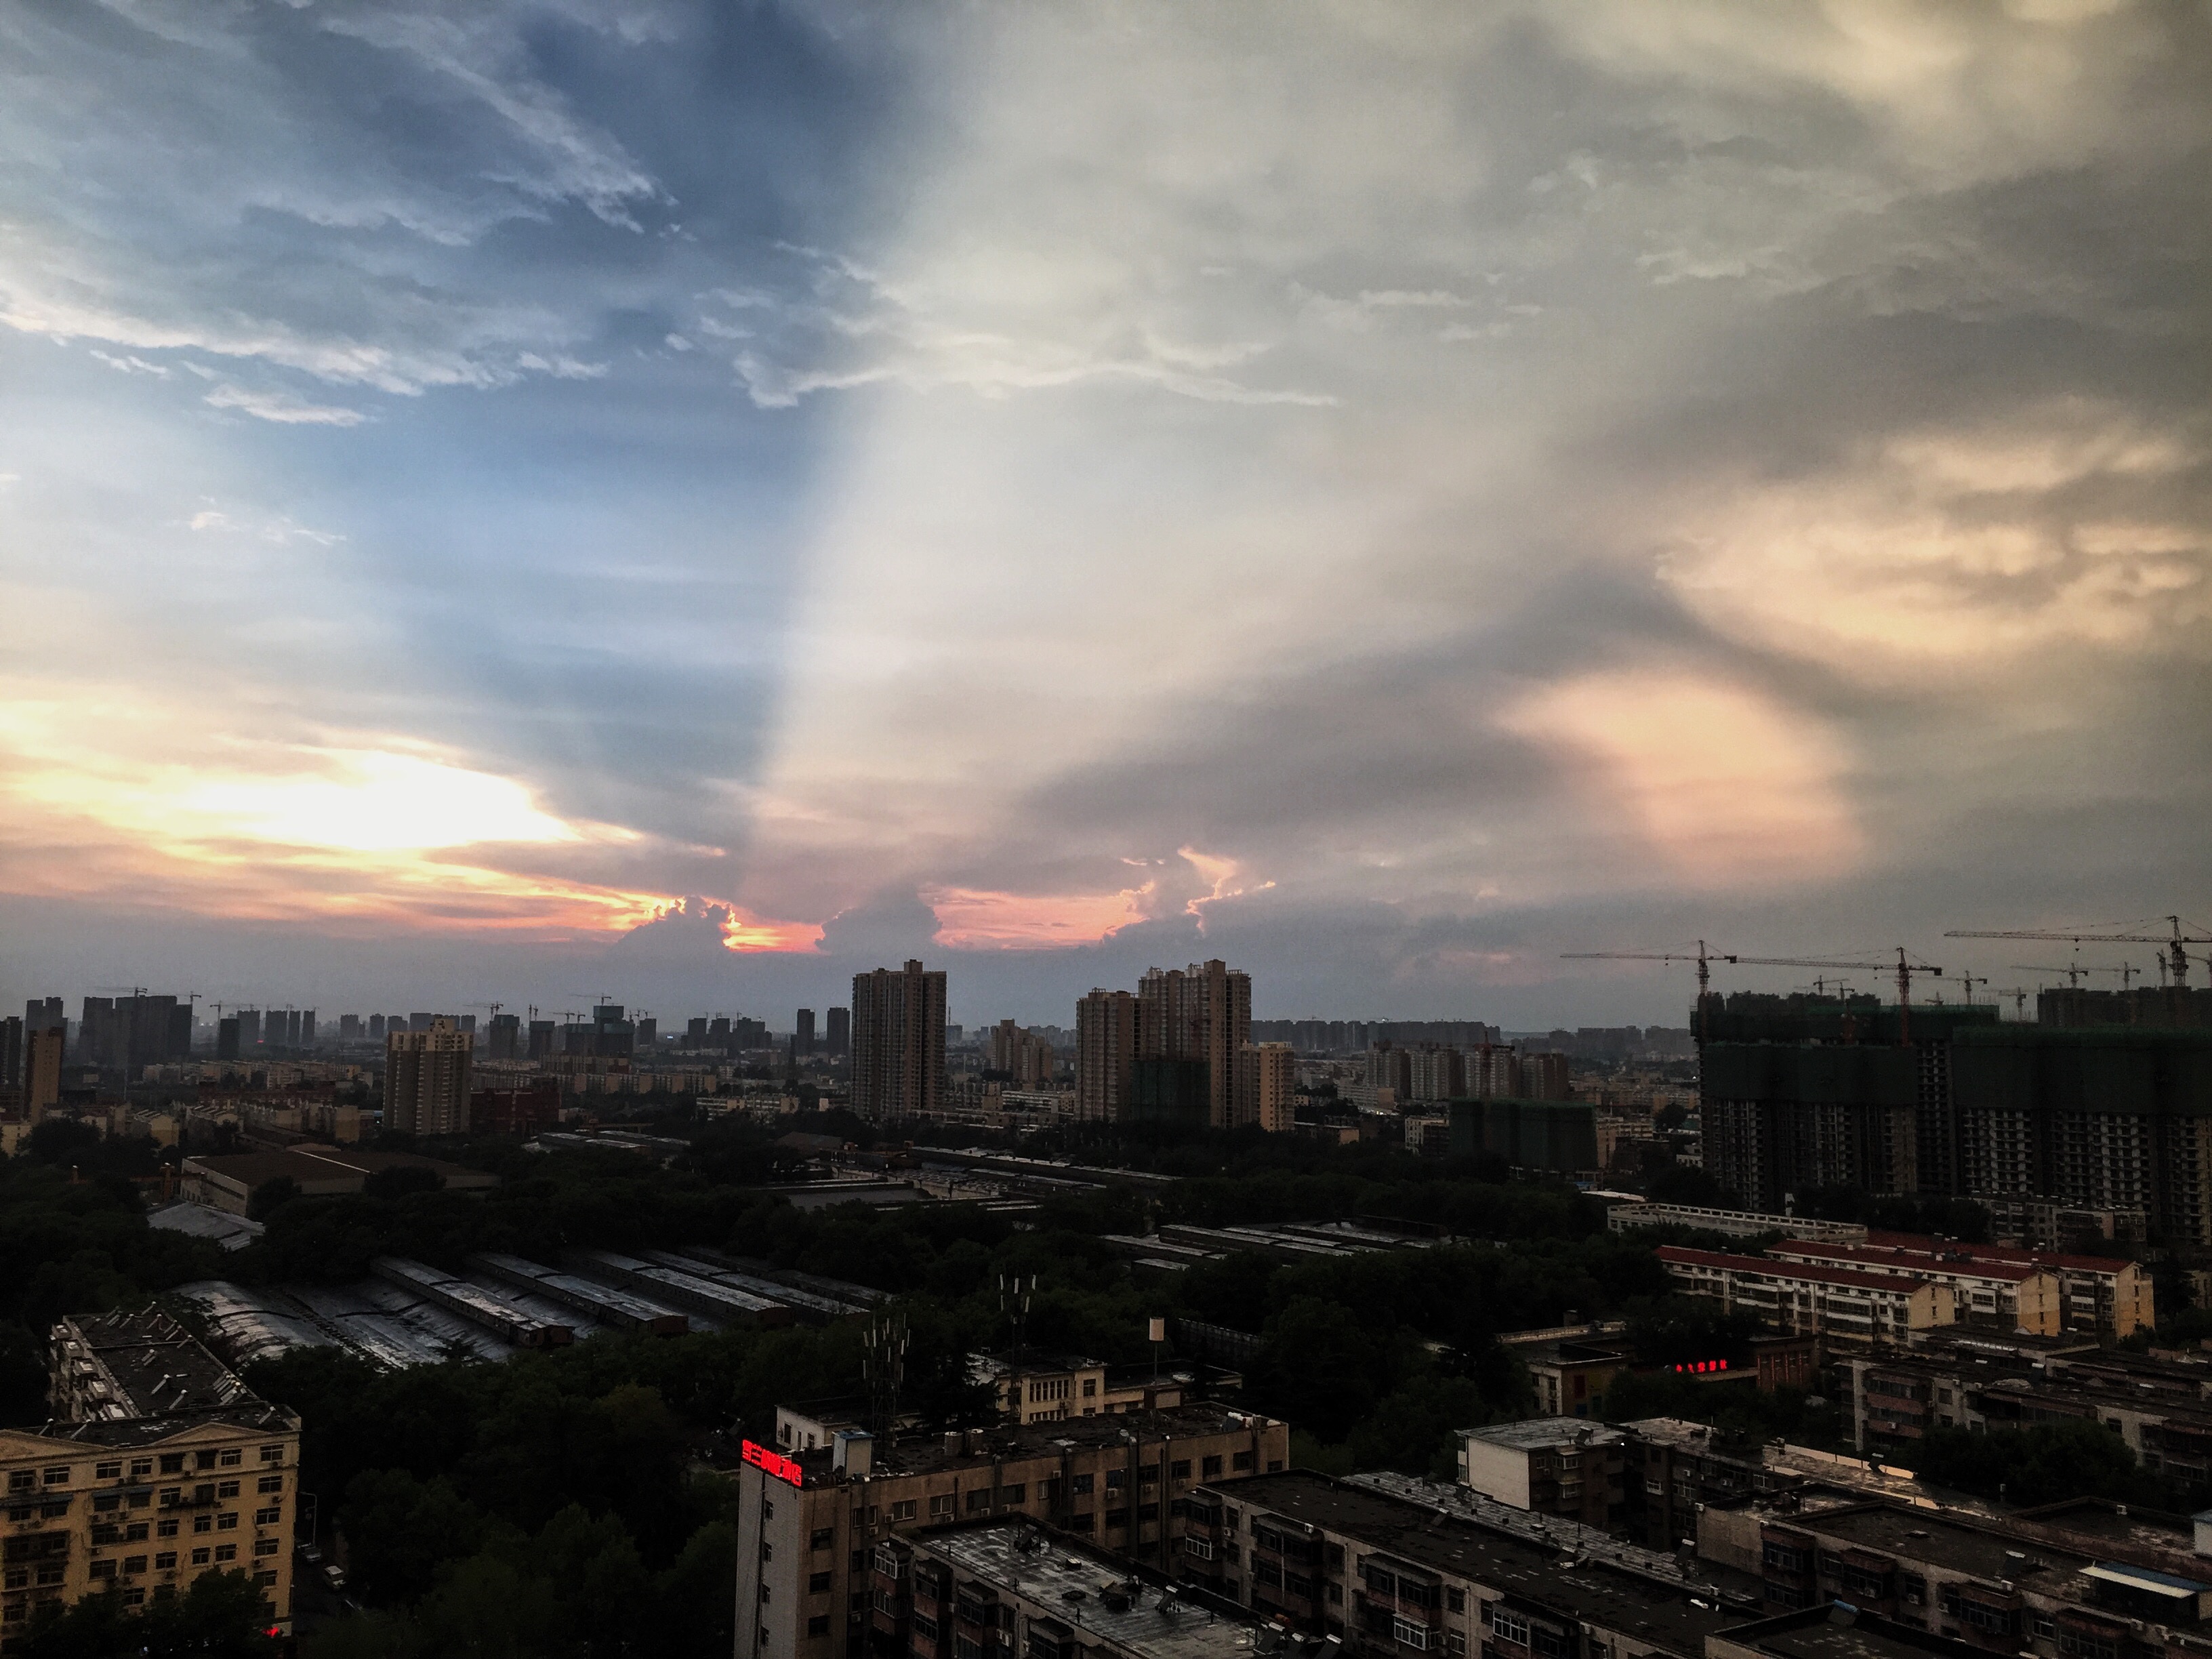
horizon, cloud, sky, sunrise, sunset, skyline, sunlight, morning, dawn, city, skyscraper, cityscape, panorama, downtown, dusk, evening, reflection, weather, metropolis, urban area, atmospheric phenomenon, human settlement, atmosphere of earth, metropolitan area